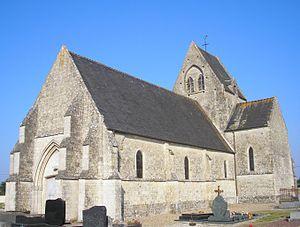
Cricqueville-en-Bessin (Normandie, France). L'église Notre-Dame.
Cette liste regroupe une partie des monuments historiques du Calvados.
Cette liste regroupe une partie des monuments historiques du Calvados.
Cet article recense les monuments historiques français classés en 1911.